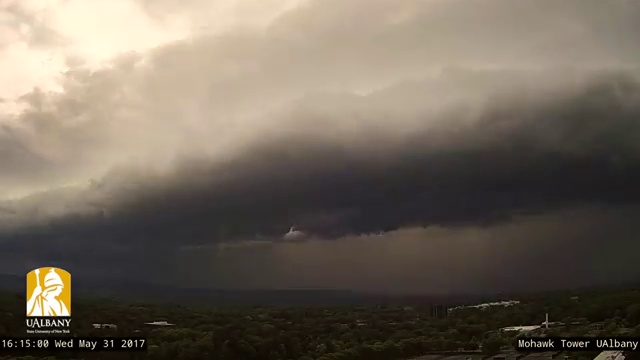
Fire: no
Smoke: no